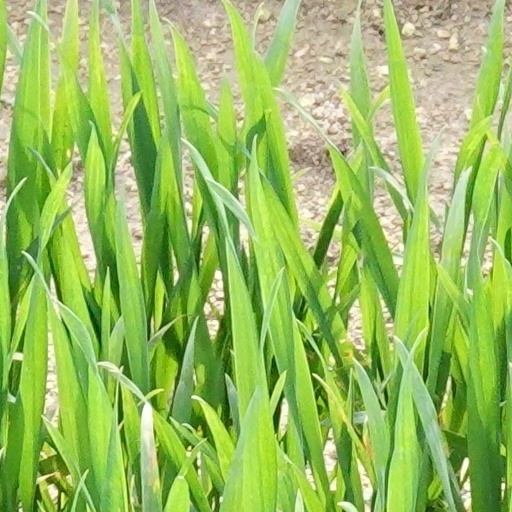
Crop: wheat